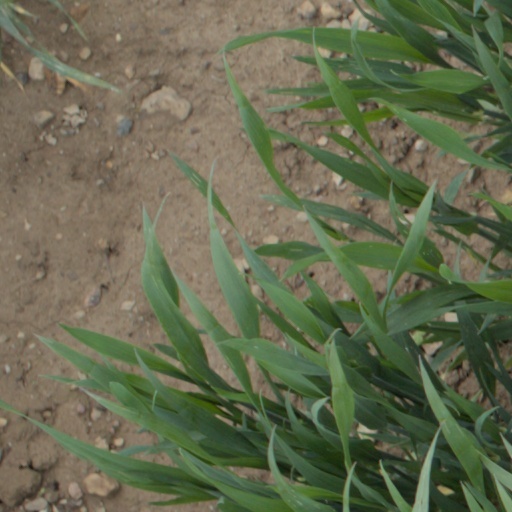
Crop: wheat